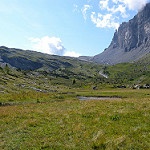
Label: mountain